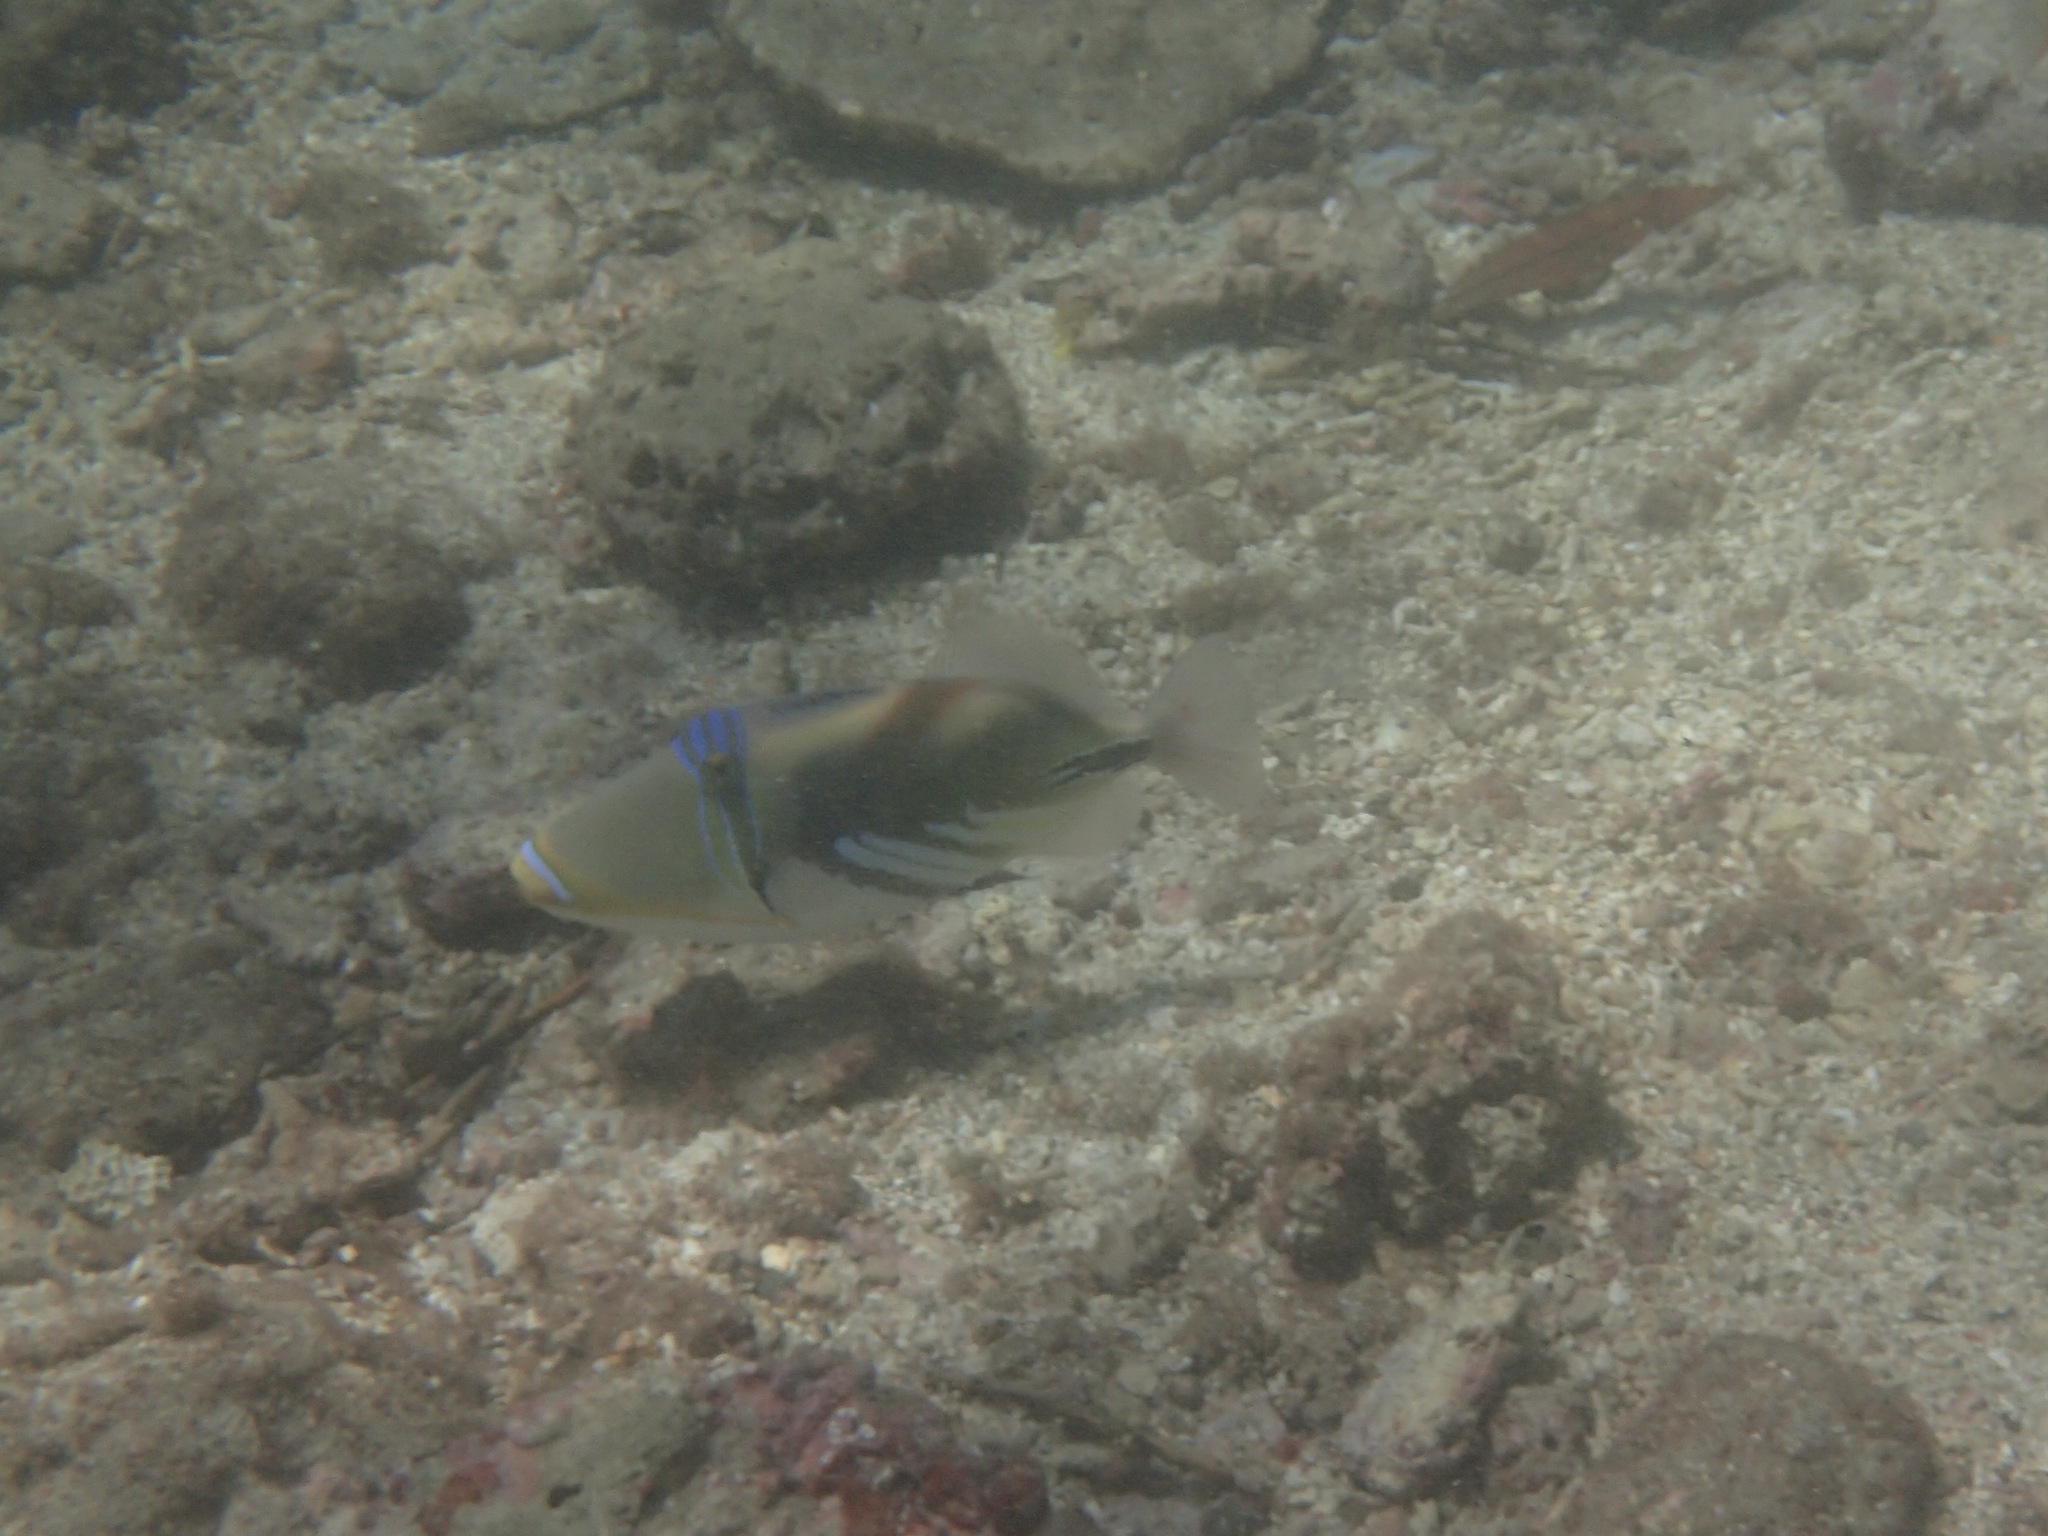
Rhinecanthus aculeatus (Lagoon Triggerfish)